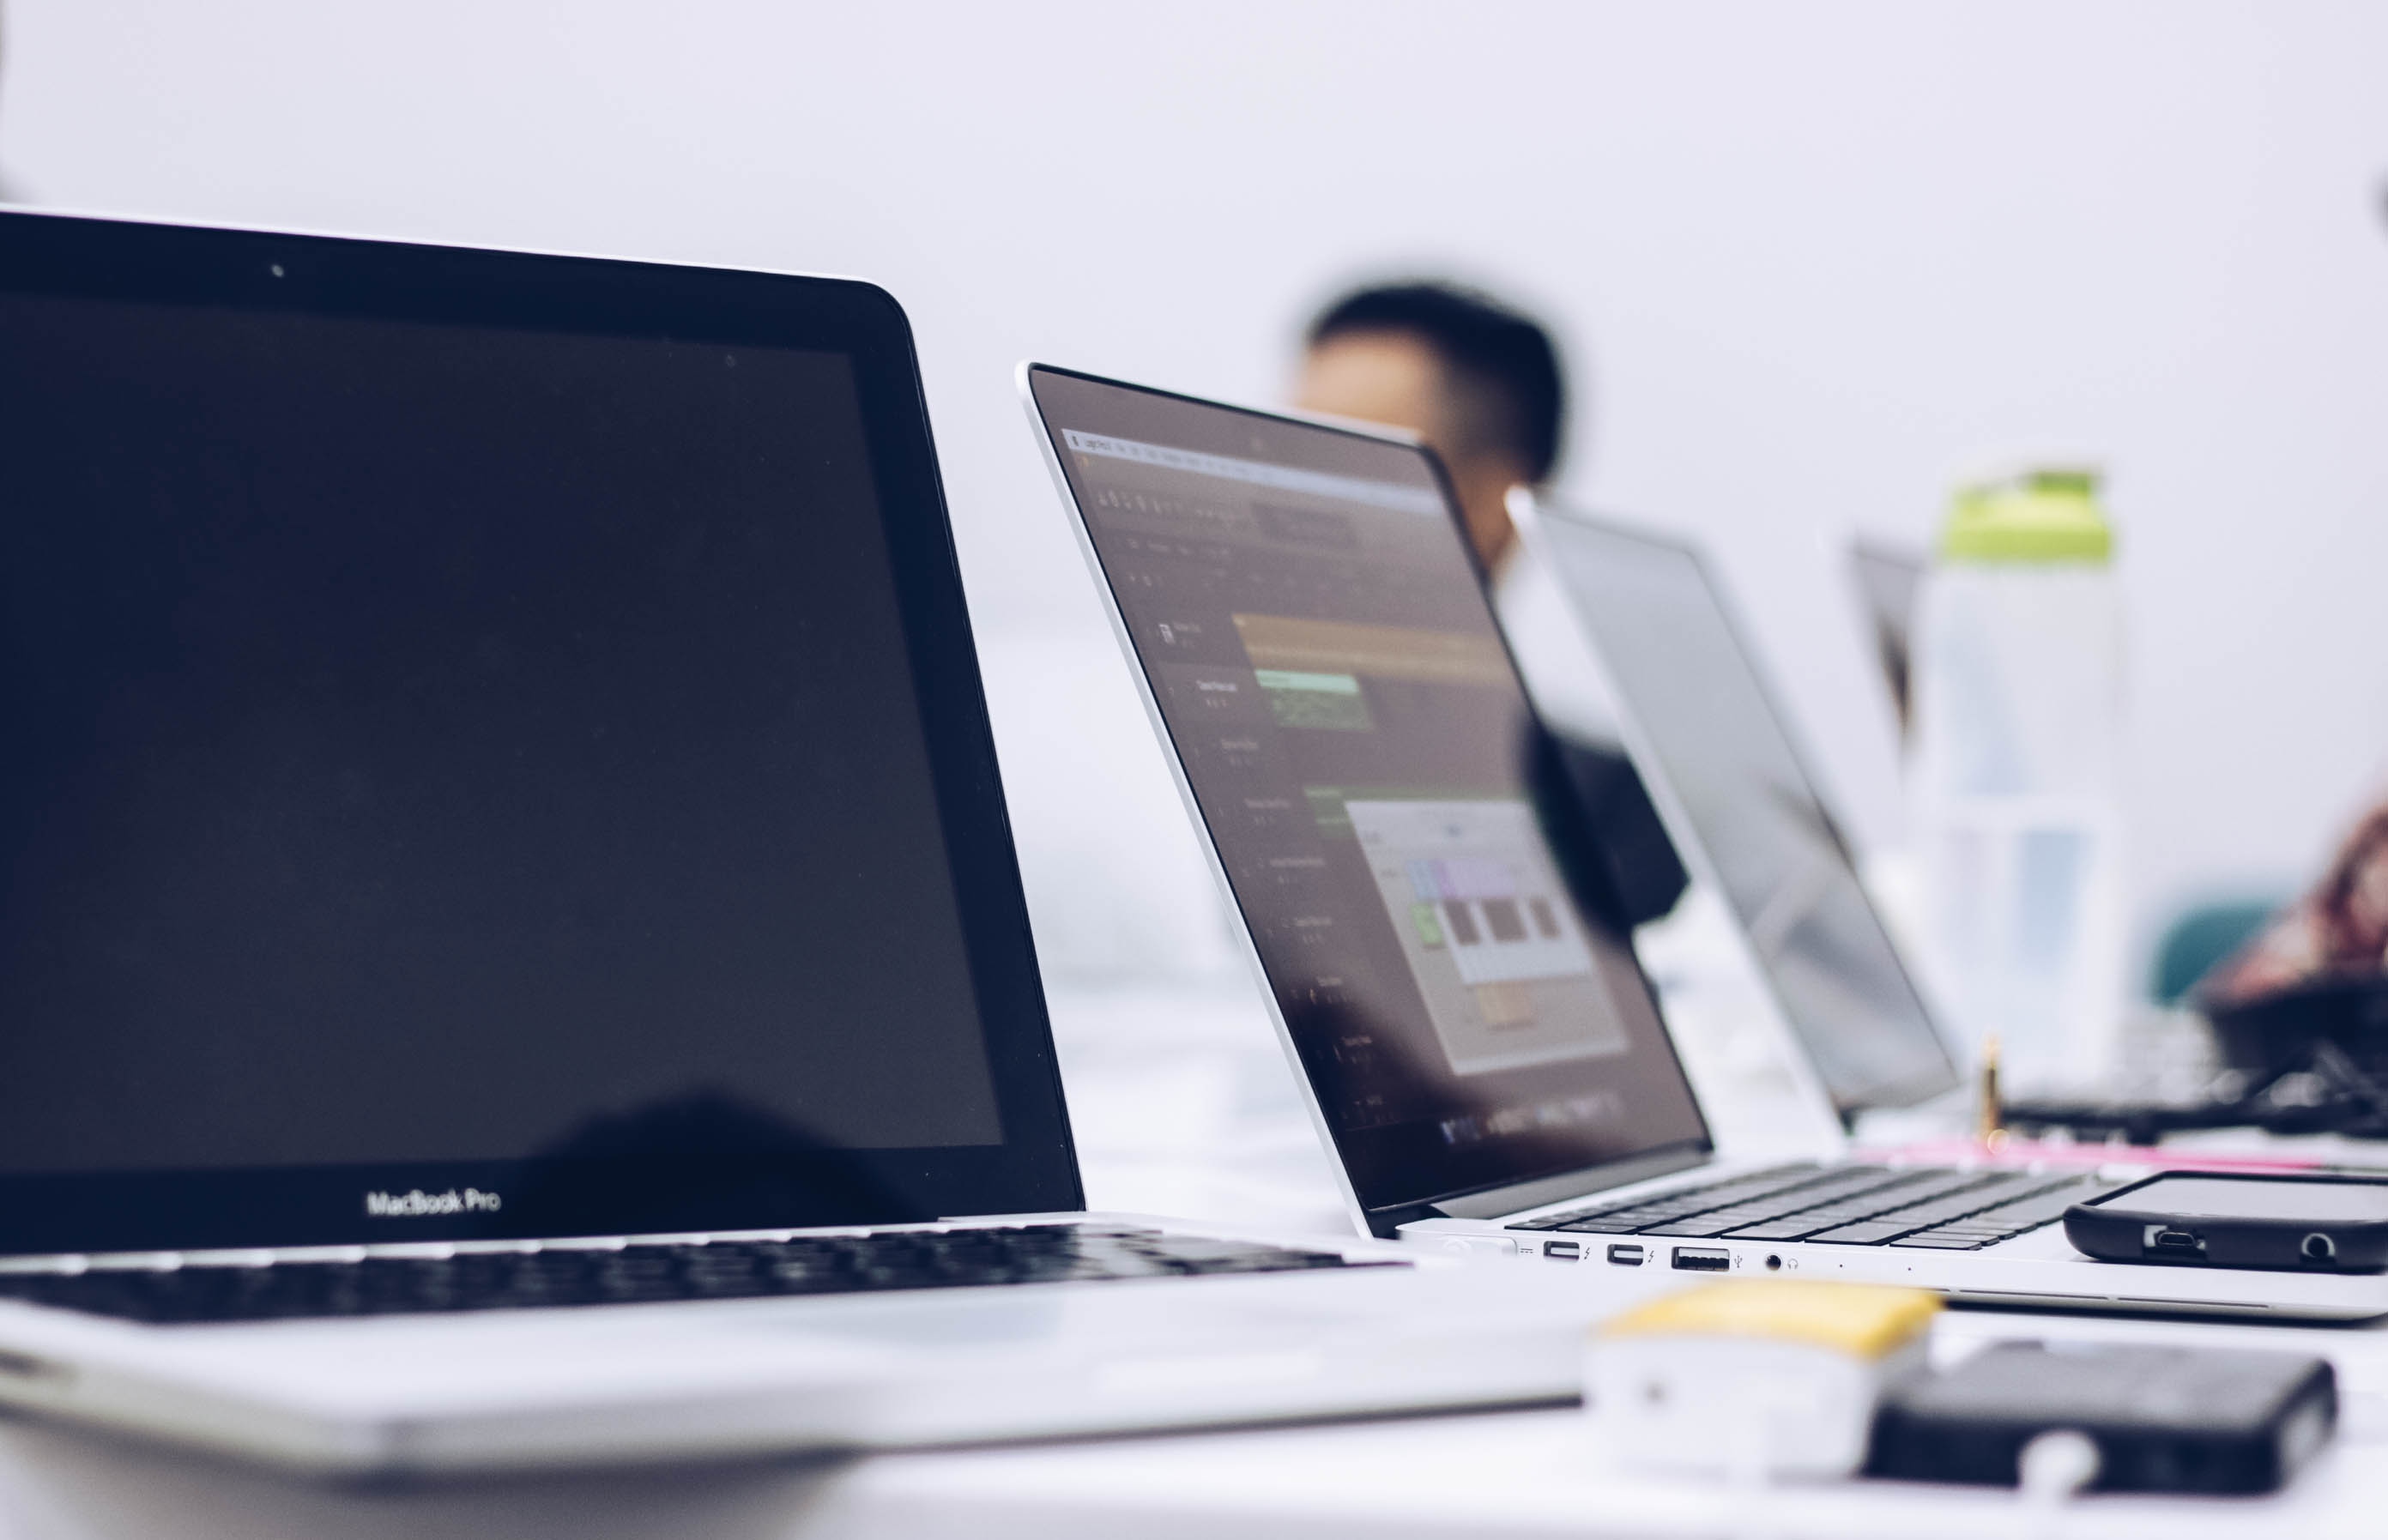
product, laptop, technology, electronic device, computer, gadget, personal computer, white collar worker, businessperson, multimedia, job, software engineering, office, output device, ipad, display device, business, learning